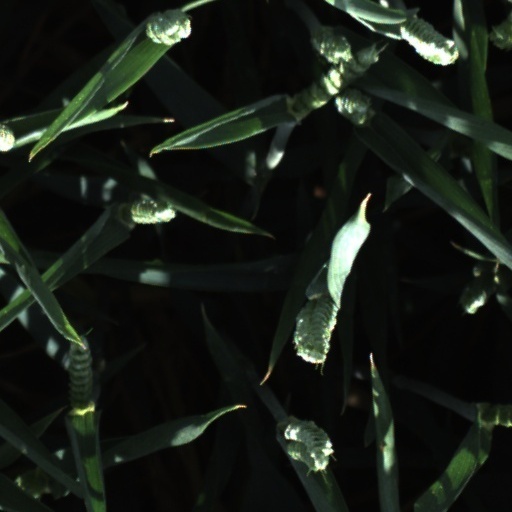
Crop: wheat